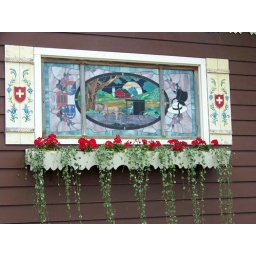
this window glass is at heinis cheese chalet in berlin ohio